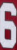
Number: 6